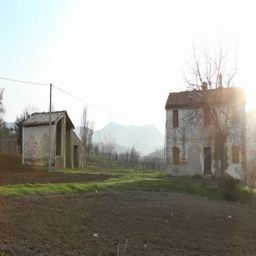
rural homes on a sunny day